Lady Ottoline Morrell

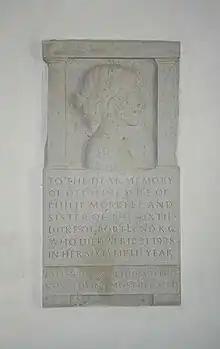
Monument to Lady Ottoline Morrell by Eric Gill in St Mary's Church, Garsington

Later, Lady Ottoline remained a regular host to the adherents of the Bloomsbury Group, in particular Virginia Woolf, and to many other artists and authors, who included W. B. Yeats, L. P. Hartley, and T. S. Eliot, and maintained an enduring friendship with Welsh painter Augustus John. She was an influential patron to many of them, and a valued friend, who nevertheless attracted understandable mockery, due to her combination of eccentric attire with an aristocratic manner, extreme shyness and a deep religious faith that set her apart from her times.